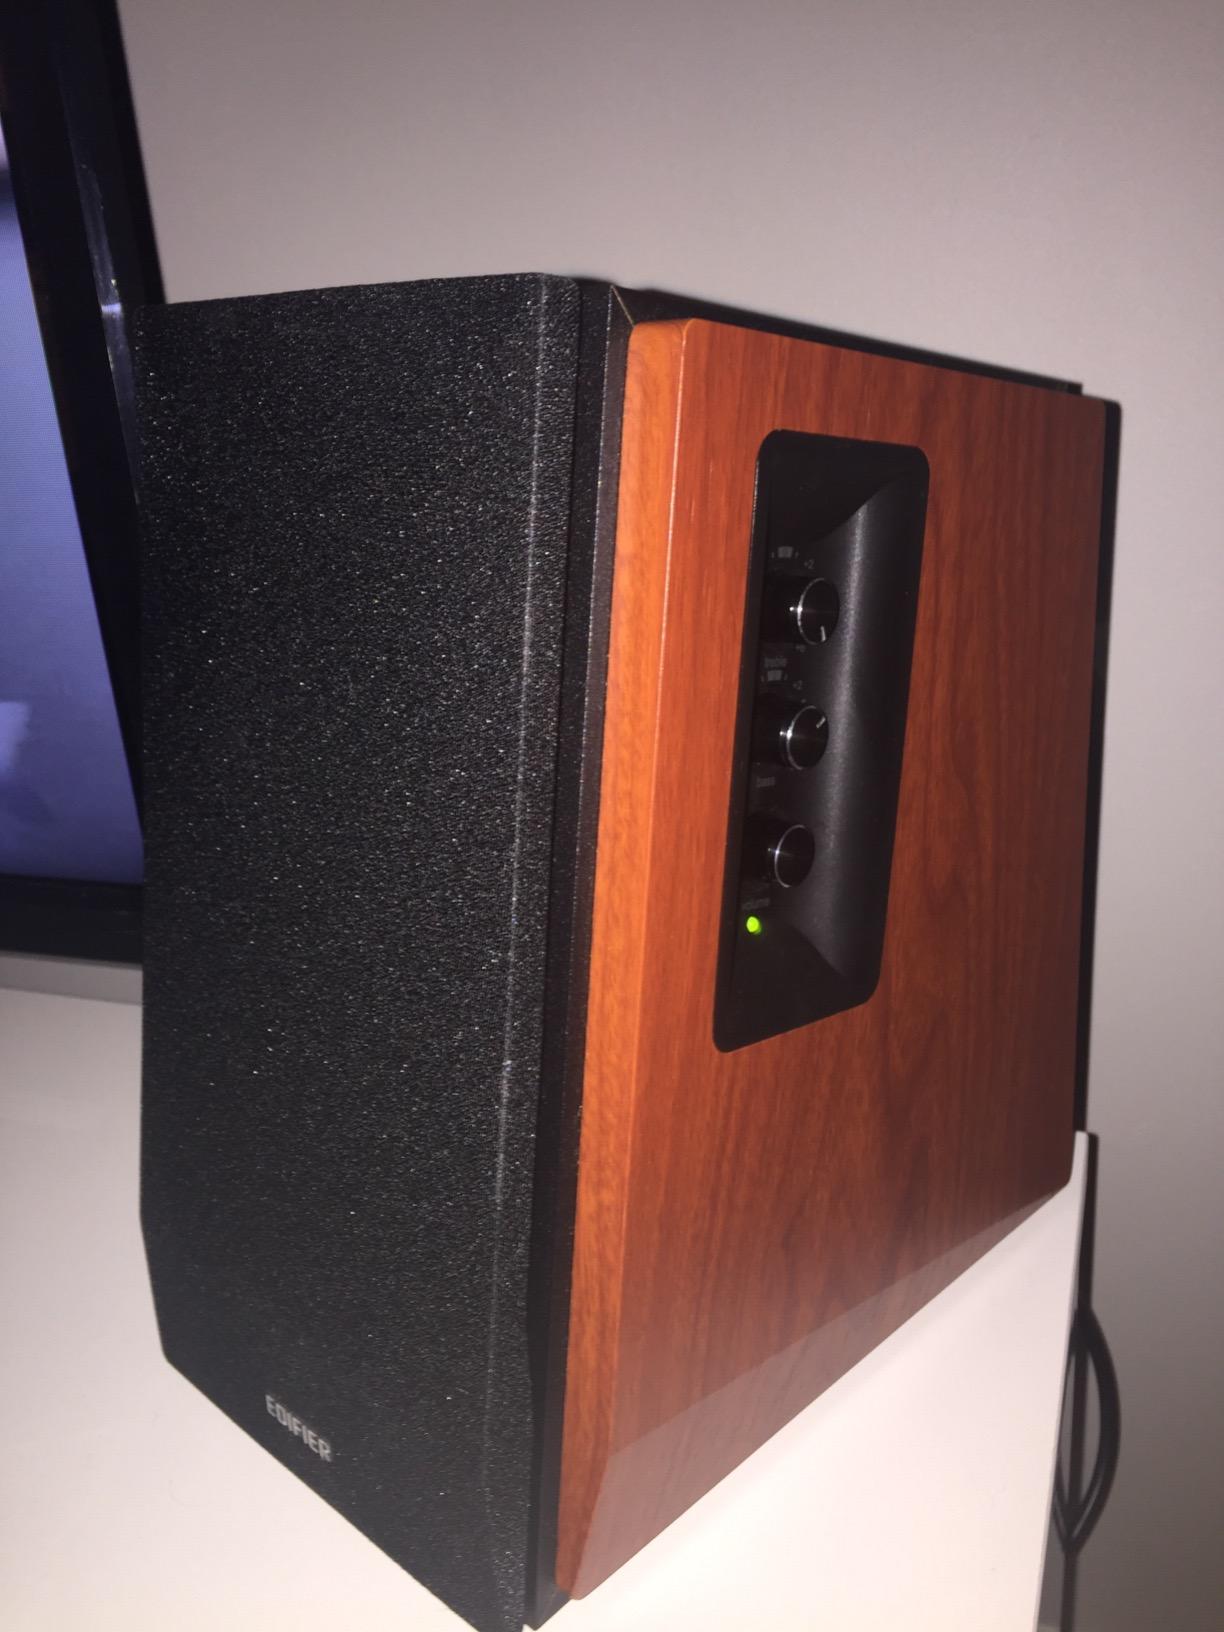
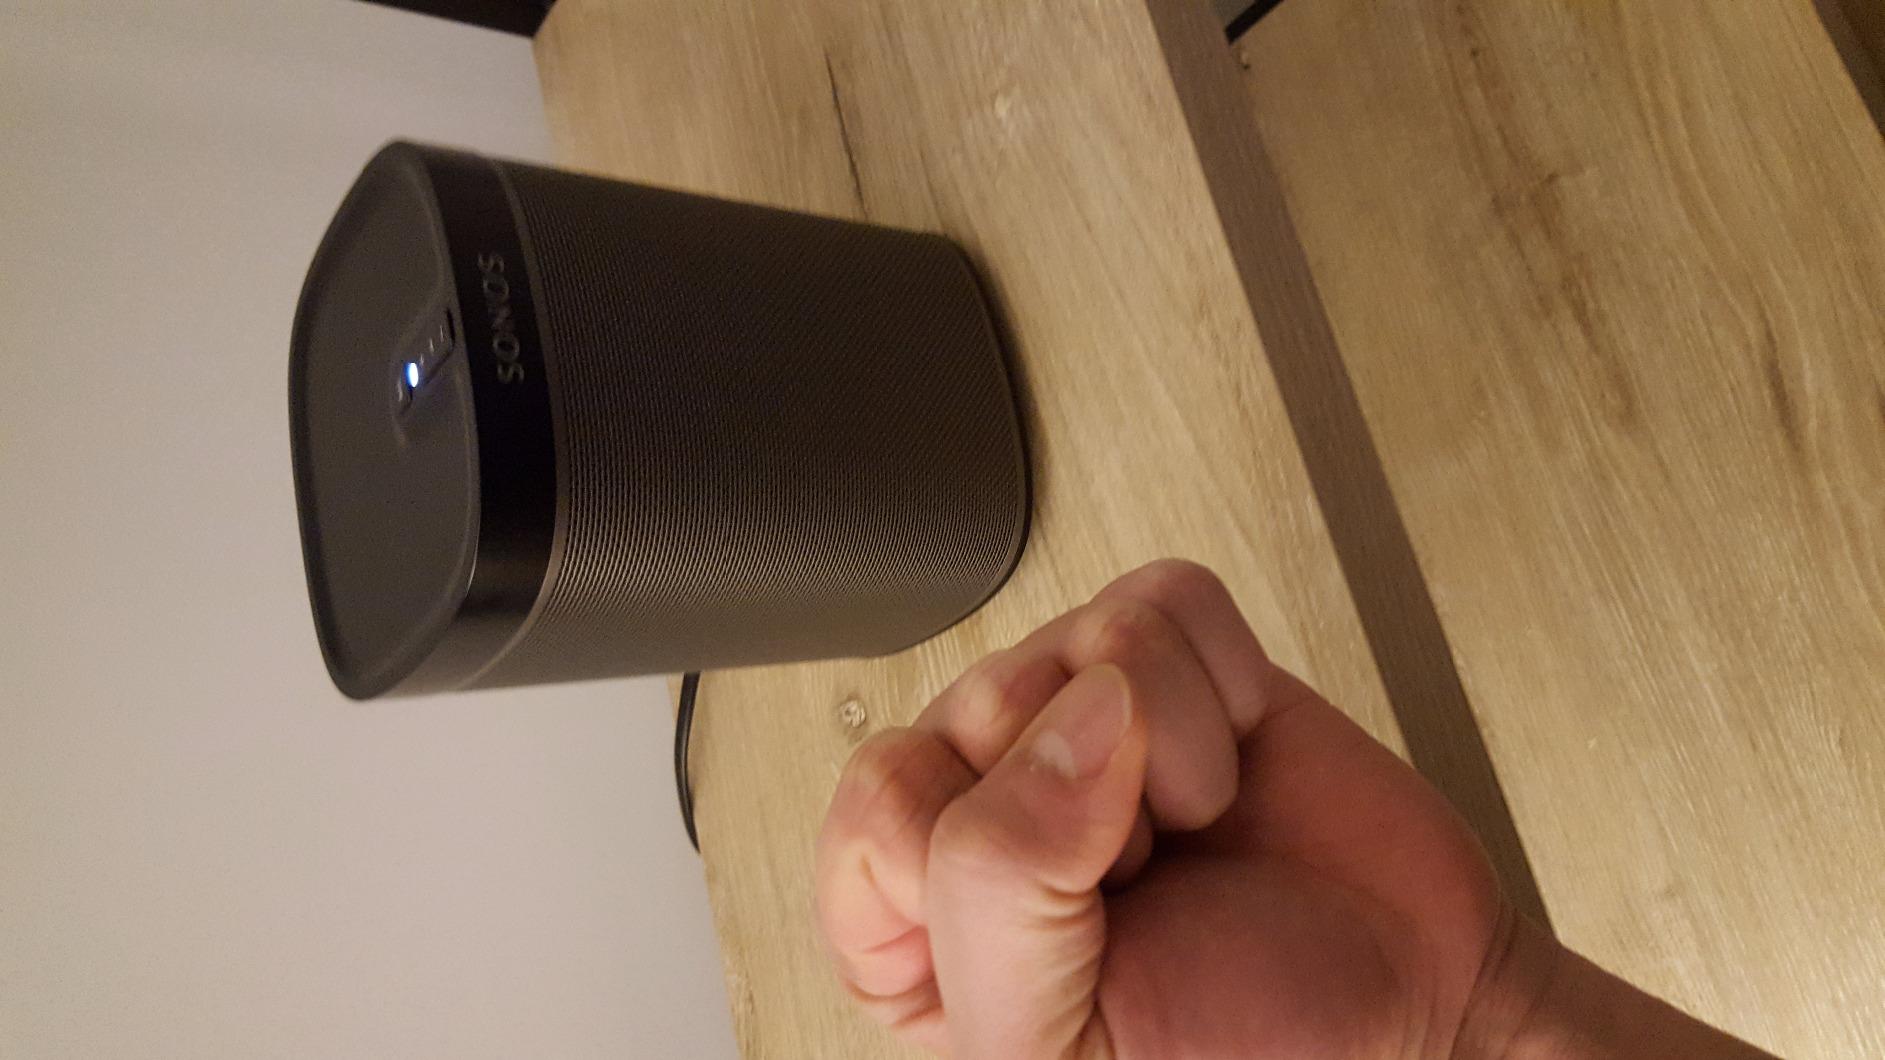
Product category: speaker
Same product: no